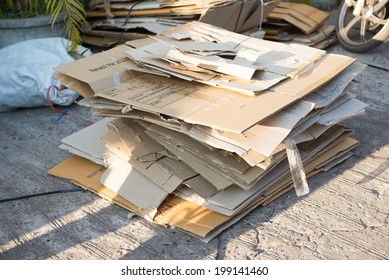
Label: cardboard